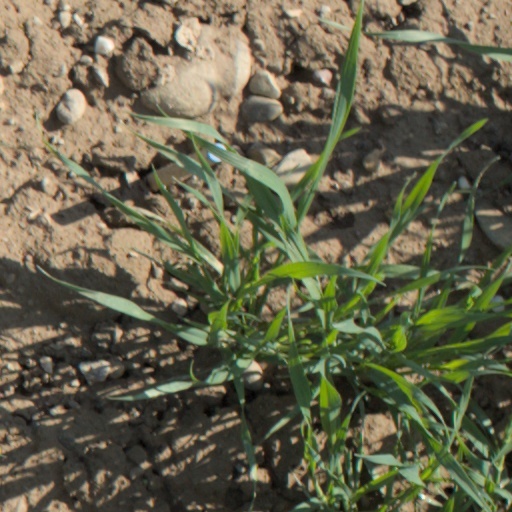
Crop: wheat